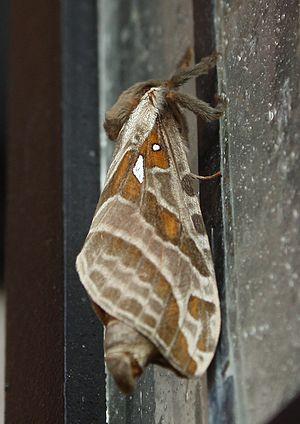
Sthenopis argenteomaculatus (Lepidoptera: Hepialidae). Trouvé près d'une lumière extérieure à Bonaventure, en Gaspésie, Québec. 30 juin 2016.